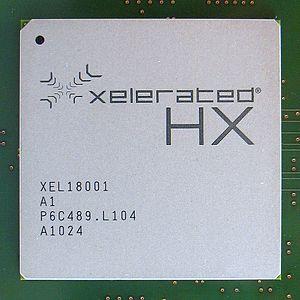
100 Gbit/s network processeur Xelerated HX
Un processeur réseau est un processeur conçu pour accélérer l'usage du réseau en implémentant directement dans ses circuits certaines fonctions normalement réalisées par du code machine.